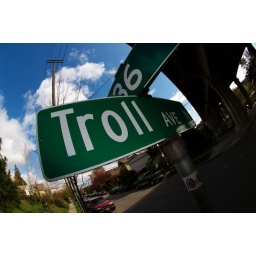
The street under the bridge is, of course, Troll Ave!